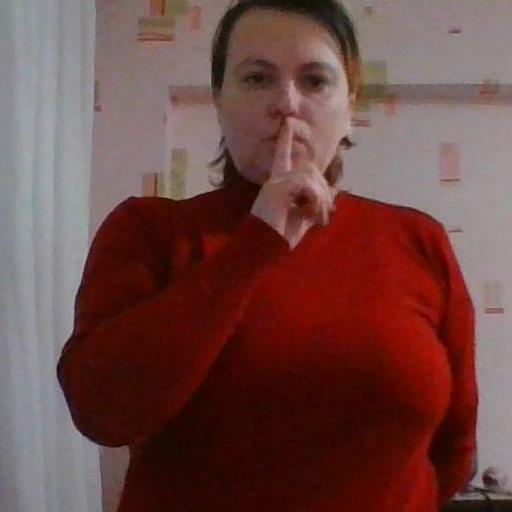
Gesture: mute